Railway coupling

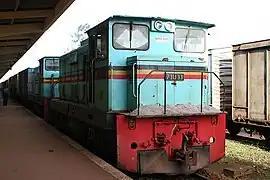
Norwegian coupling in Uganda

The Norwegian coupler consists of a central buffer with a movable hook that drops into a slot in the central buffer. There may also be a U-shaped safety catch on the opposite buffer that is flipped over the top of the hook to secure it. The safety device may also be a chain with a ball-shaped weight at the end that is thrown over the hook to hold it in place. On railways where the rolling stock always face the same direction, the mechanical hook can be on one end of the wagon only. Not all Norwegian couplers are compatible with one another as they vary in height and width, and may or may not be limited to one hook at a time. The traction force limit is typically 350 kN. Sometimes the Norwegian coupler is supplemented with auxiliary chains.